Mars Exploration Rover

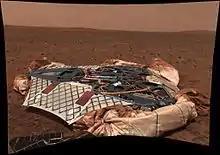
"Spirit"'s lander on Mars

The moving of the rover off the lander is called the egress phase of the mission. The rover must avoid having its wheels caught in the airbag material or falling off a sharp incline. To help this, a retraction system on the petals slowly drags the airbags toward the lander before the petals open. Small ramps on the petals fan out to fill spaces between the petals. They cover uneven terrain, rock obstacles, and airbag material, and form a circular area from which the rover can drive off in more directions. They also lower the step that the rover must climb down. They are nicknamed "batwings", and are made of Vectran cloth.